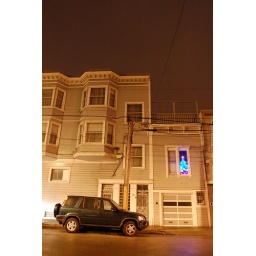
One very strange Christmas tree in a window on Precita Street, Bernal Heights, San Francisco